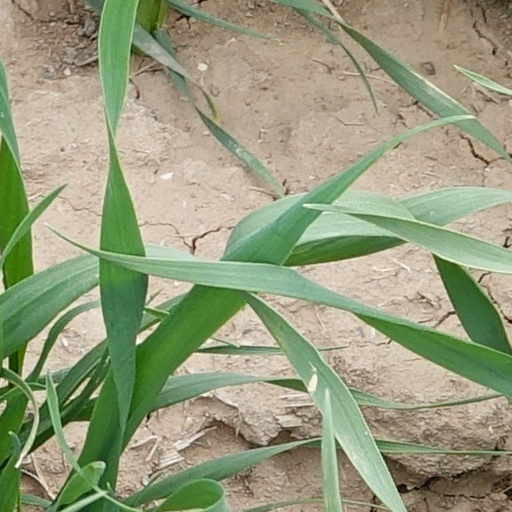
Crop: wheat